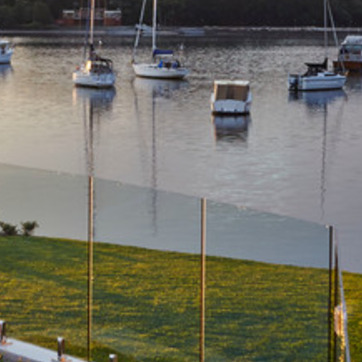
Material: water